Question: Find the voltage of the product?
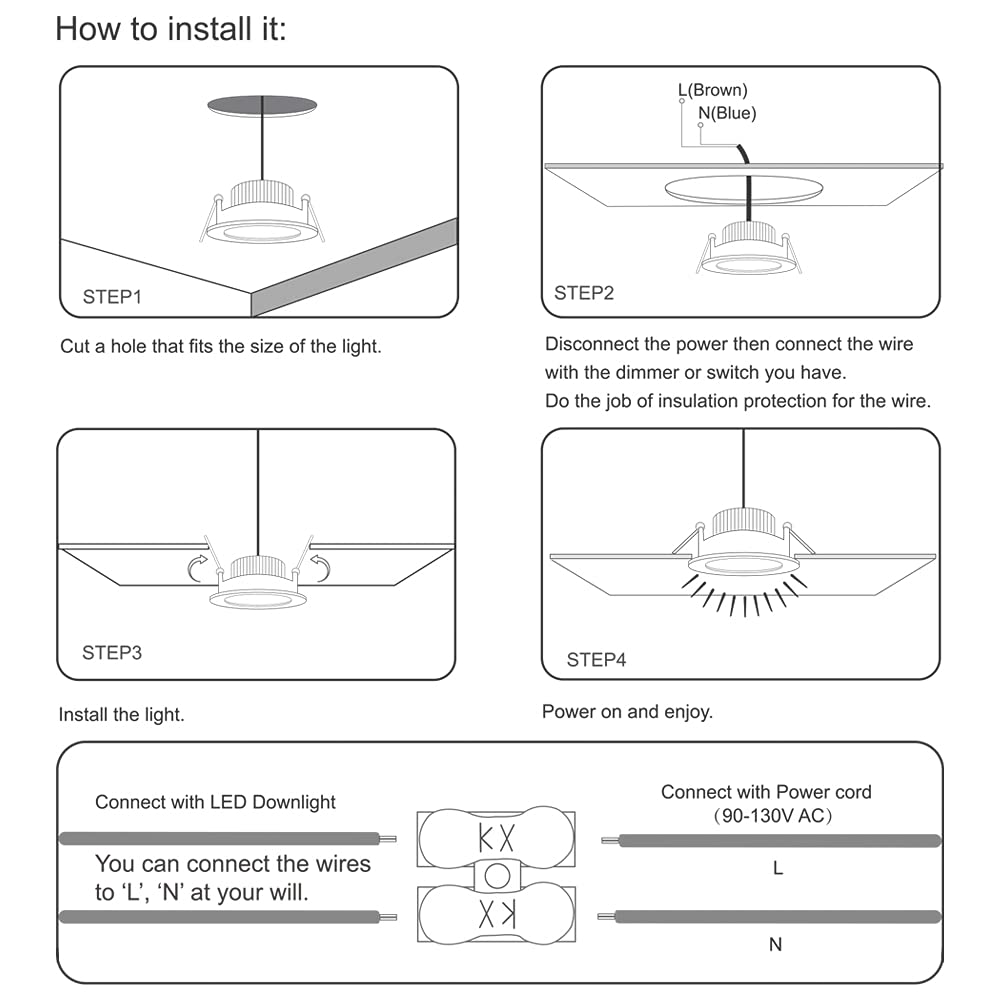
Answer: [90.0, 130.0] volt